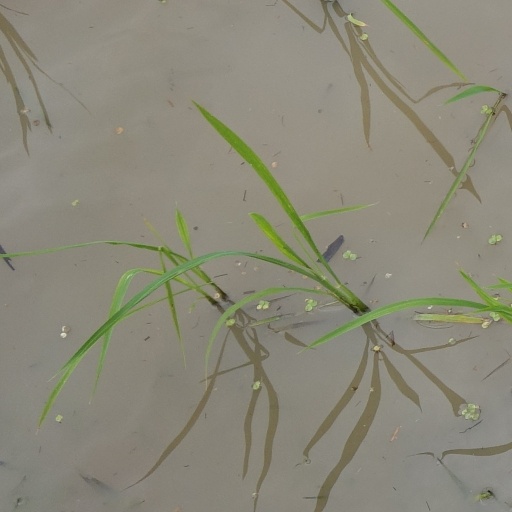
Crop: rice